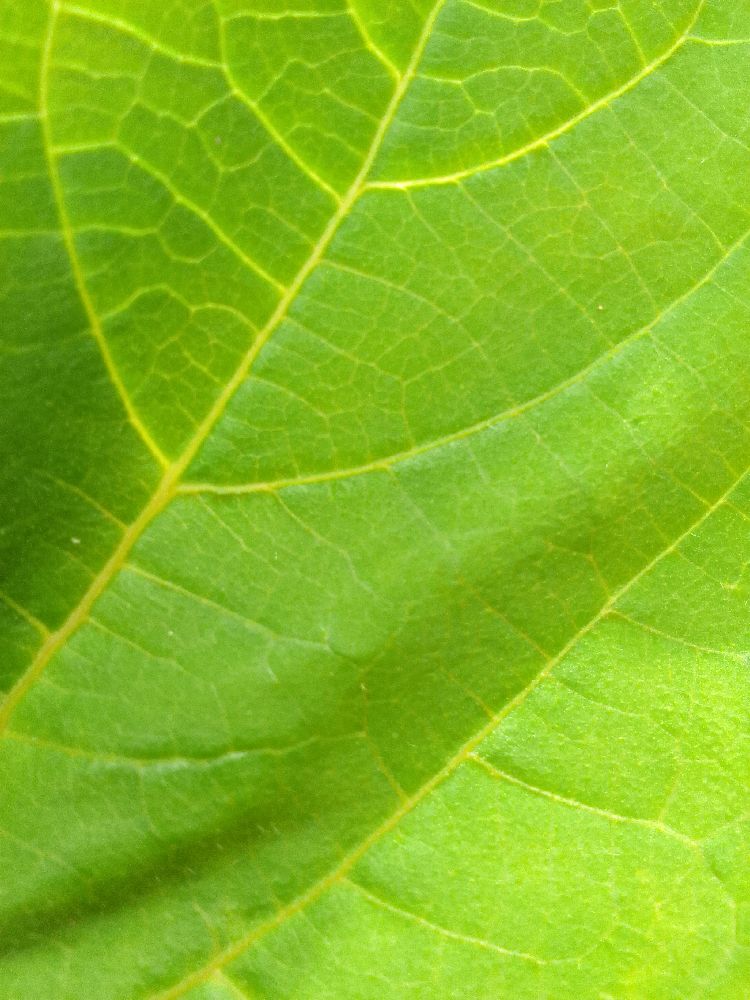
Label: healthy